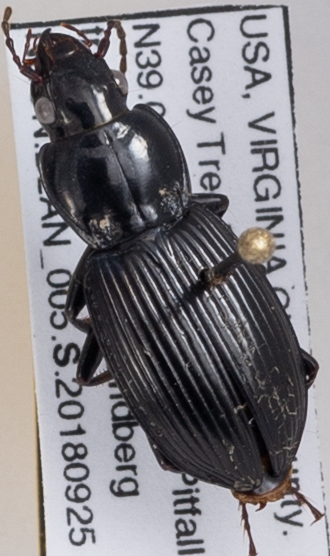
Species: Pterostichus stygicus
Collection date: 2018-09-25
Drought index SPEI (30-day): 1.614
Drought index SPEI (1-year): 1.594
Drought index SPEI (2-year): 1.69